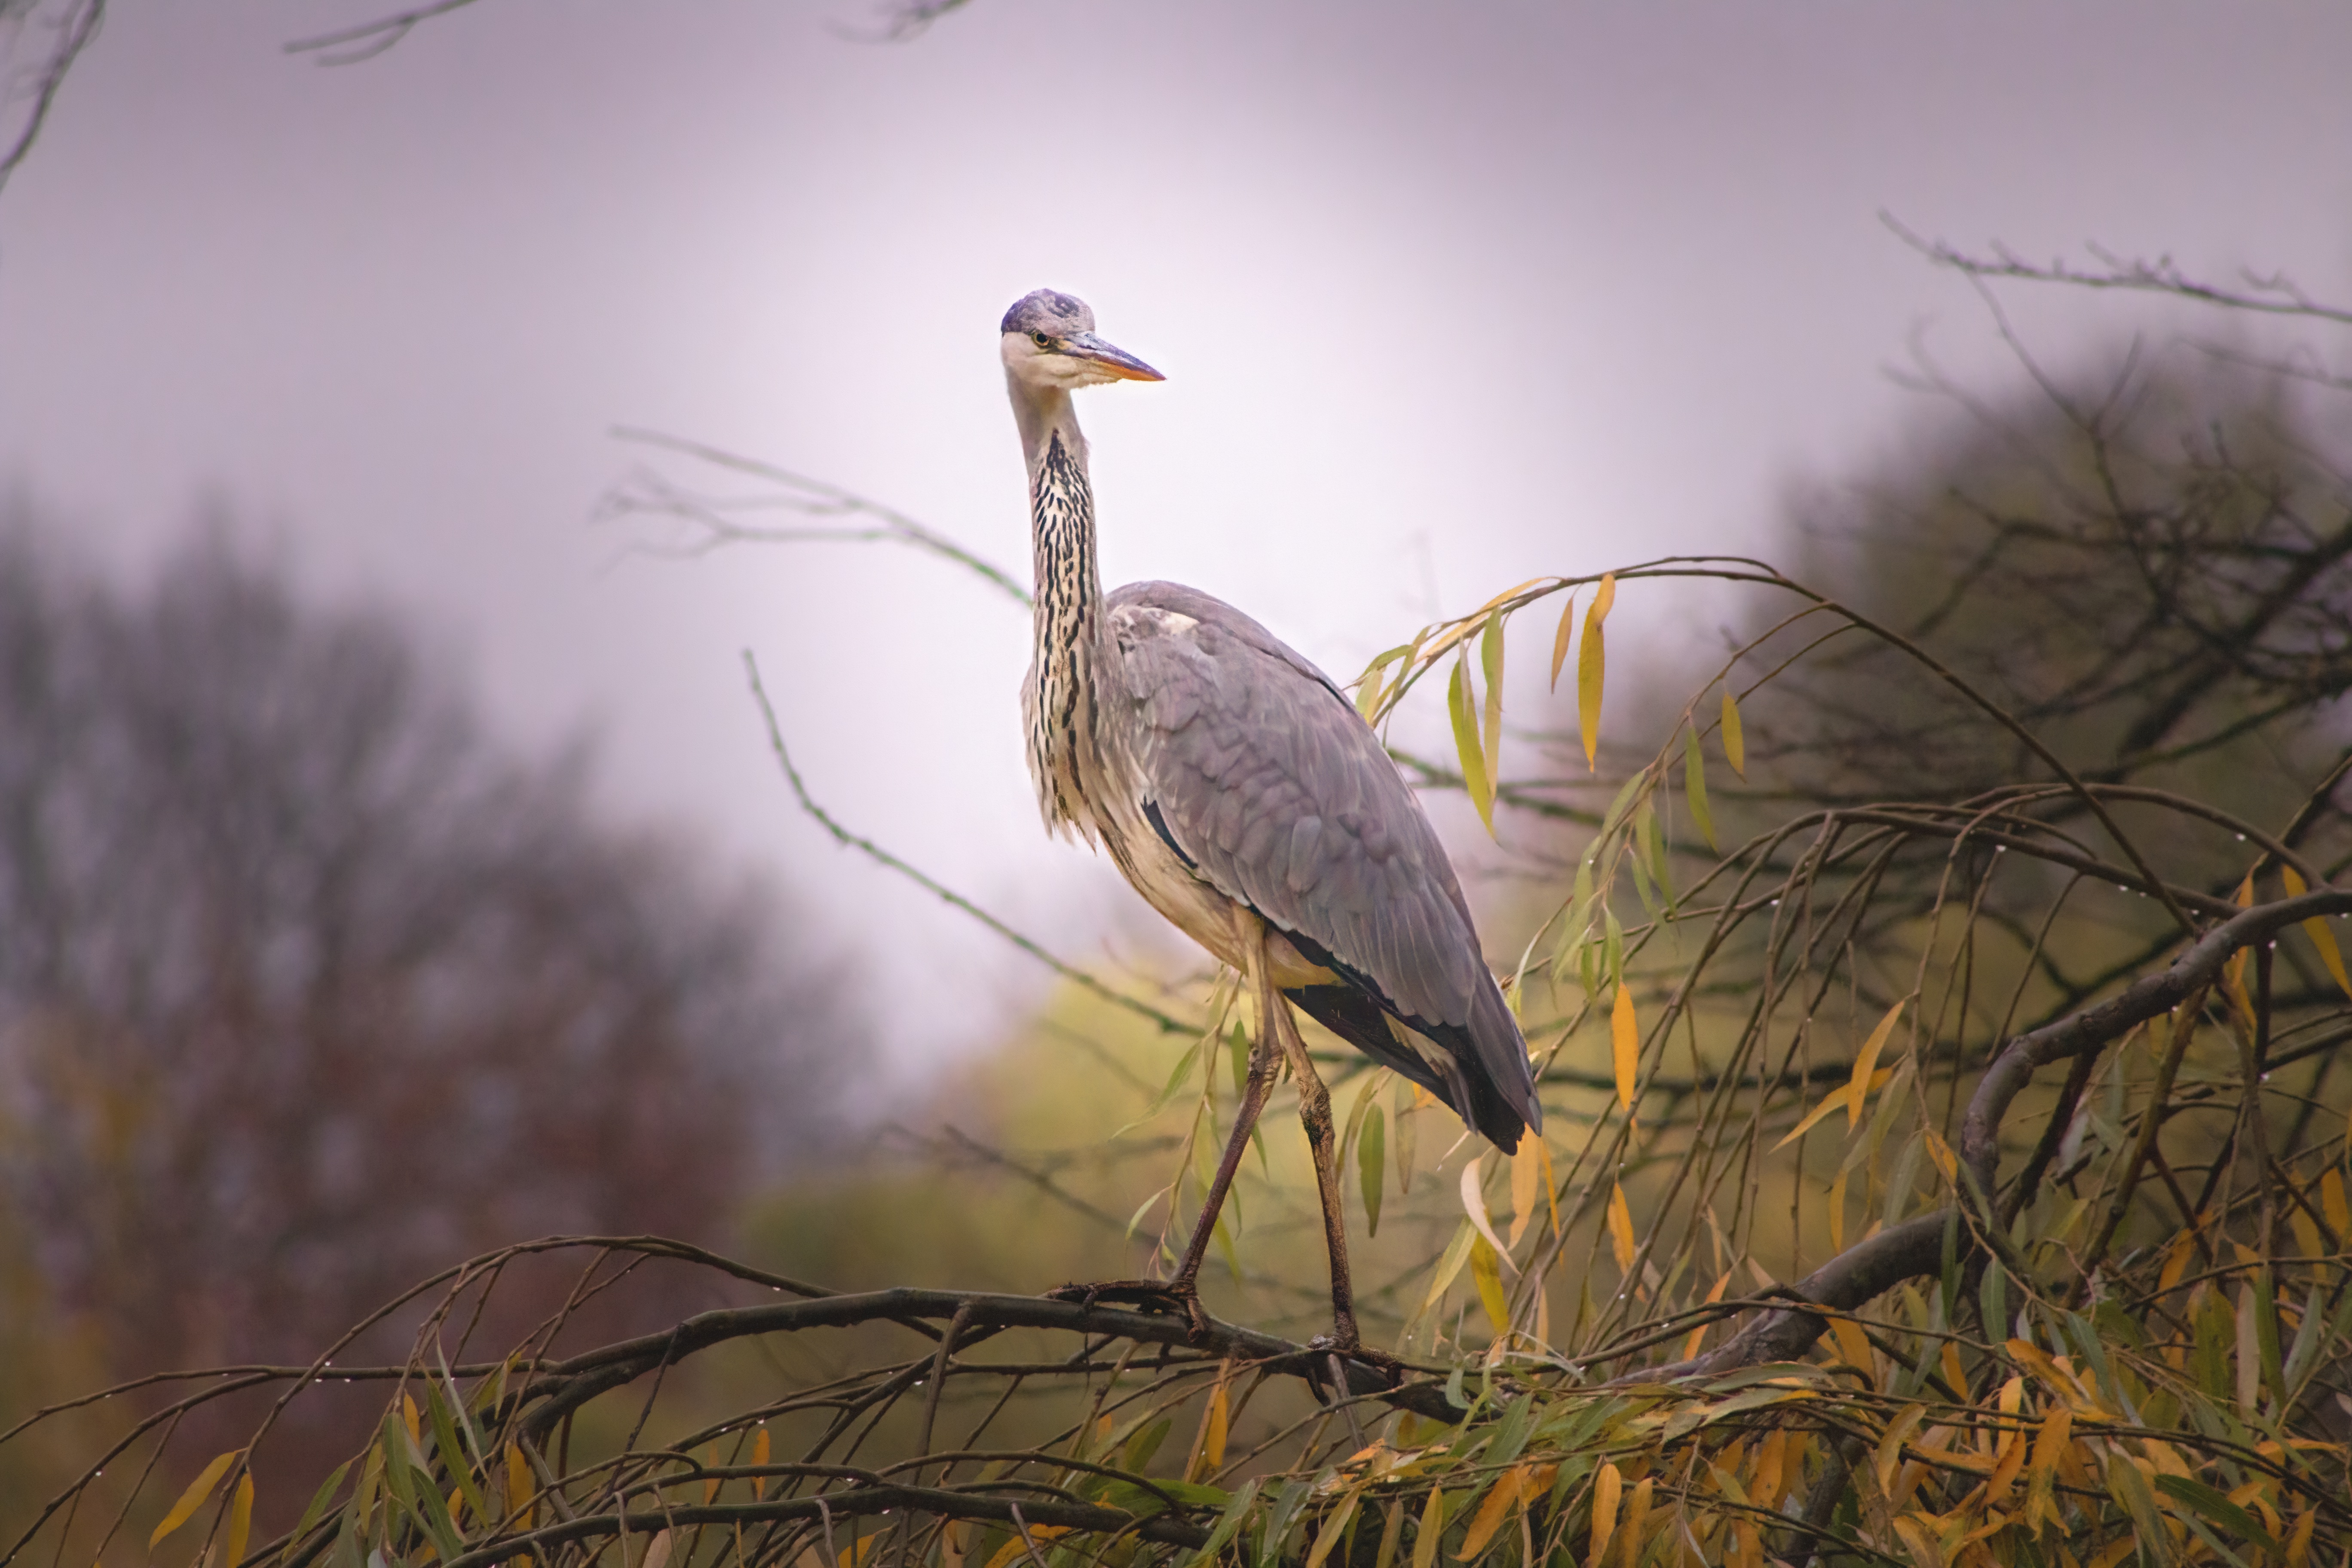
natural, bird, sky, plant, beak, twig, branch, feather, grass, tree, waterfowl, wing, wood, grass family, ciconiiformes, water bird, pelecaniformes, natural landscape, Freshwater marsh, seabird, ducks, geese and swans, terrestrial animal, heron, wilderness, wildlife, crane, grassland, wetland, great blue heron, crane like bird, great heron, marsh, bog, reflection, pond, fen, egret, shorebird, goose, bayou, little blue heron, landscape